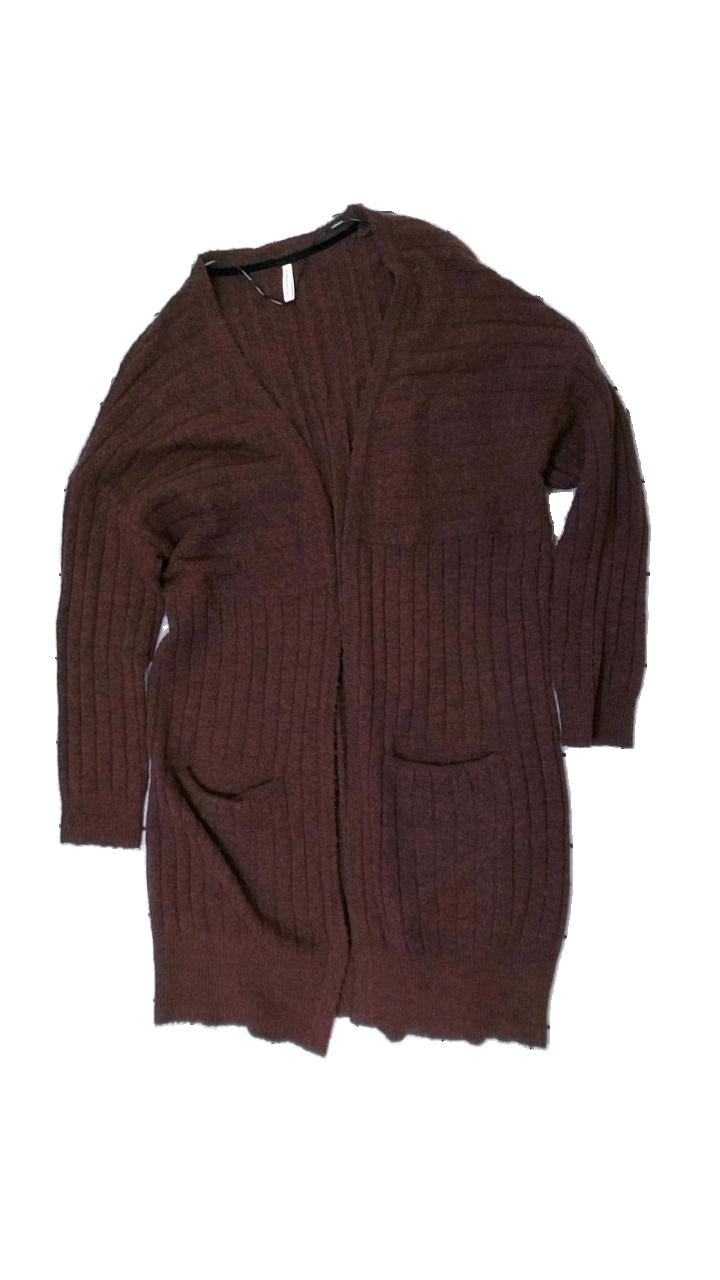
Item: Cardigan (Ladies)
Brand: Free Quent
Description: women's cardigan in purple
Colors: Purple
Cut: Regular, Loose, Long
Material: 54% acrylic, 14% wool, 29% polyamide, 3% elastane
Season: All
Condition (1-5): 3
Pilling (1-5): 3
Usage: Reuse
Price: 50-100